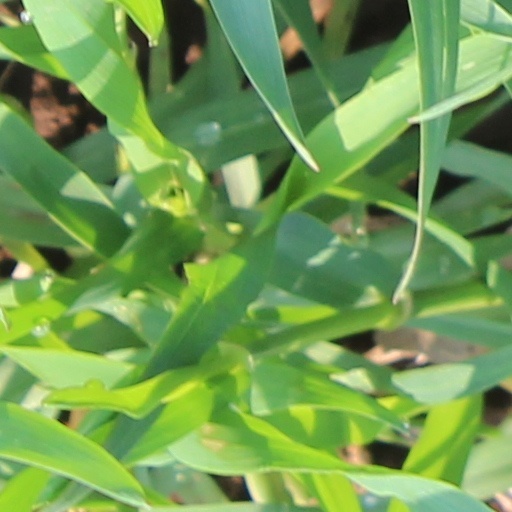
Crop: wheat